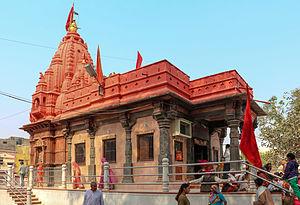
Harsiddhi Mata Temple, Ujjain, Inde